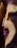
Number: 5